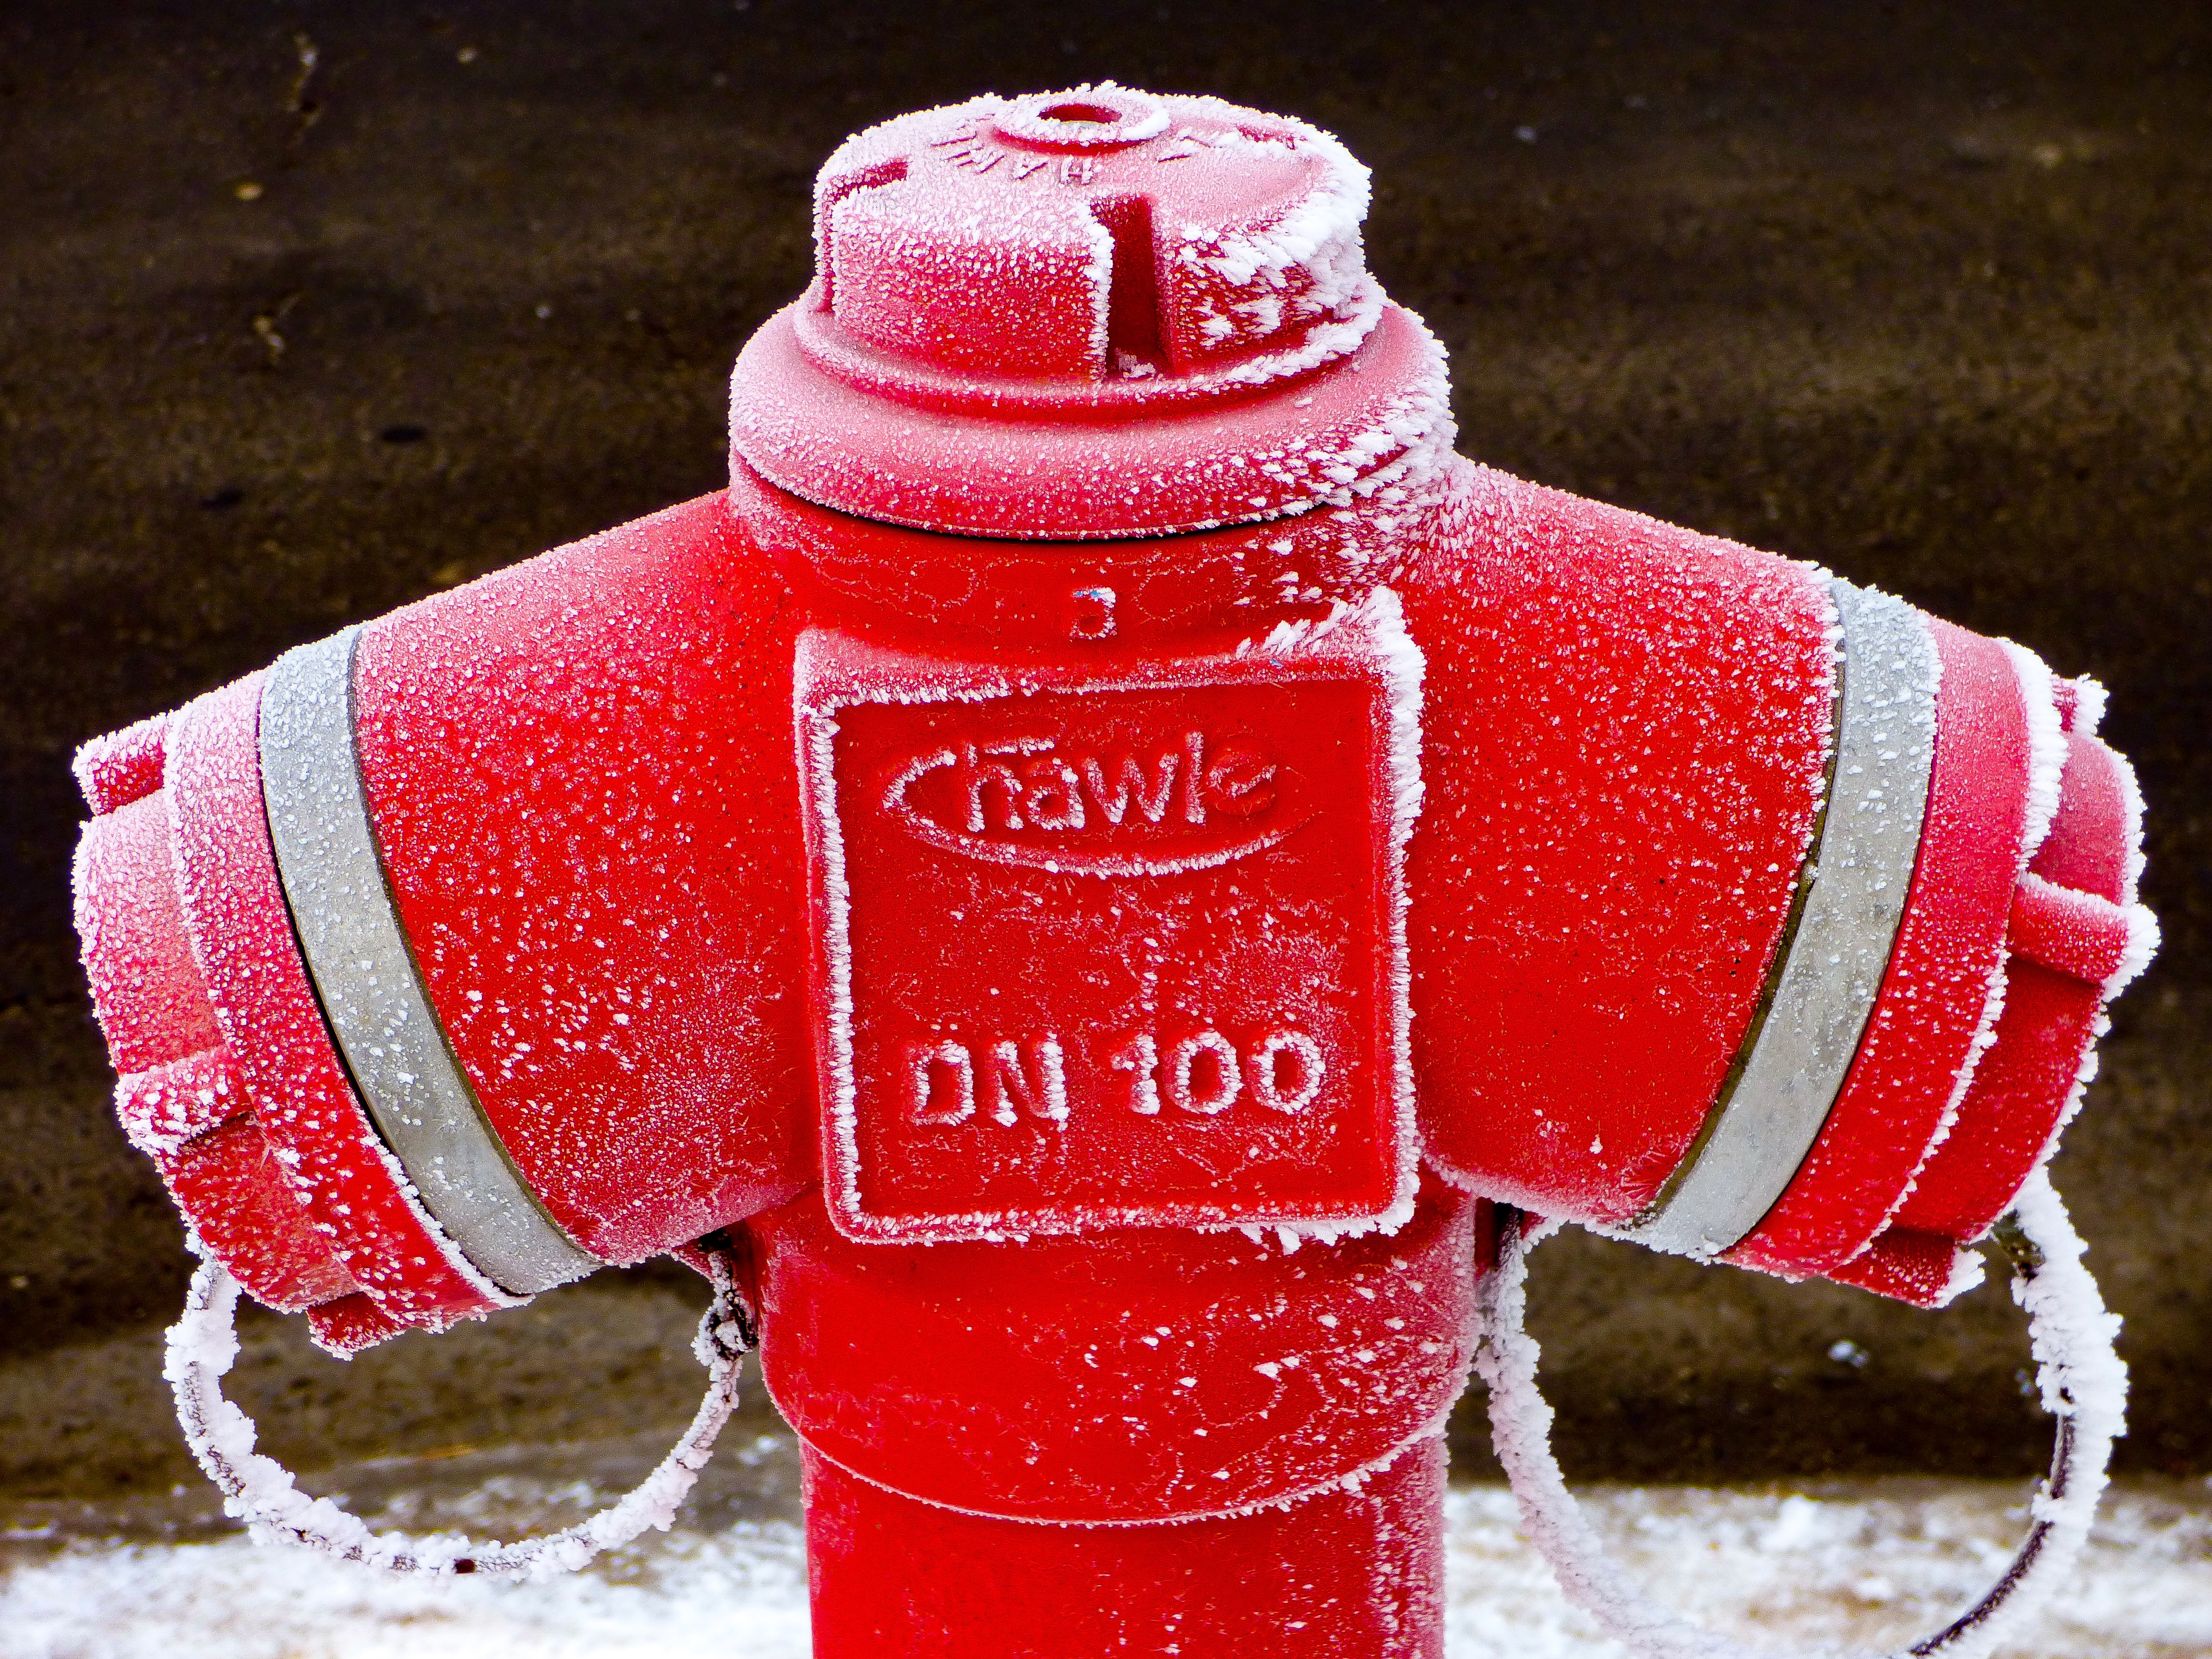
hand, water, wire, red, color, metal, fire, drink, bottle, industry, pink, christmas, christmas decoration, hazard, safety, hydrant, pressure, soft drink, fire fighting, drinkware